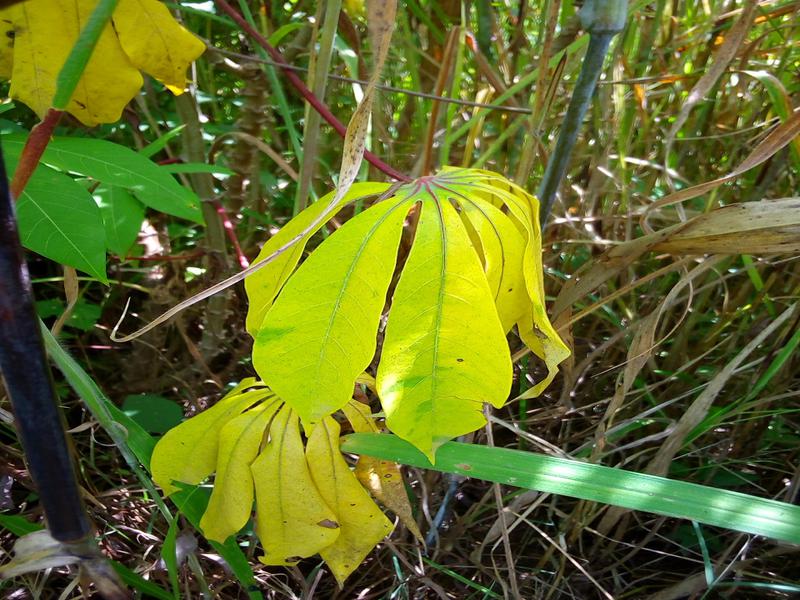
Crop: cassava
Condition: healthy